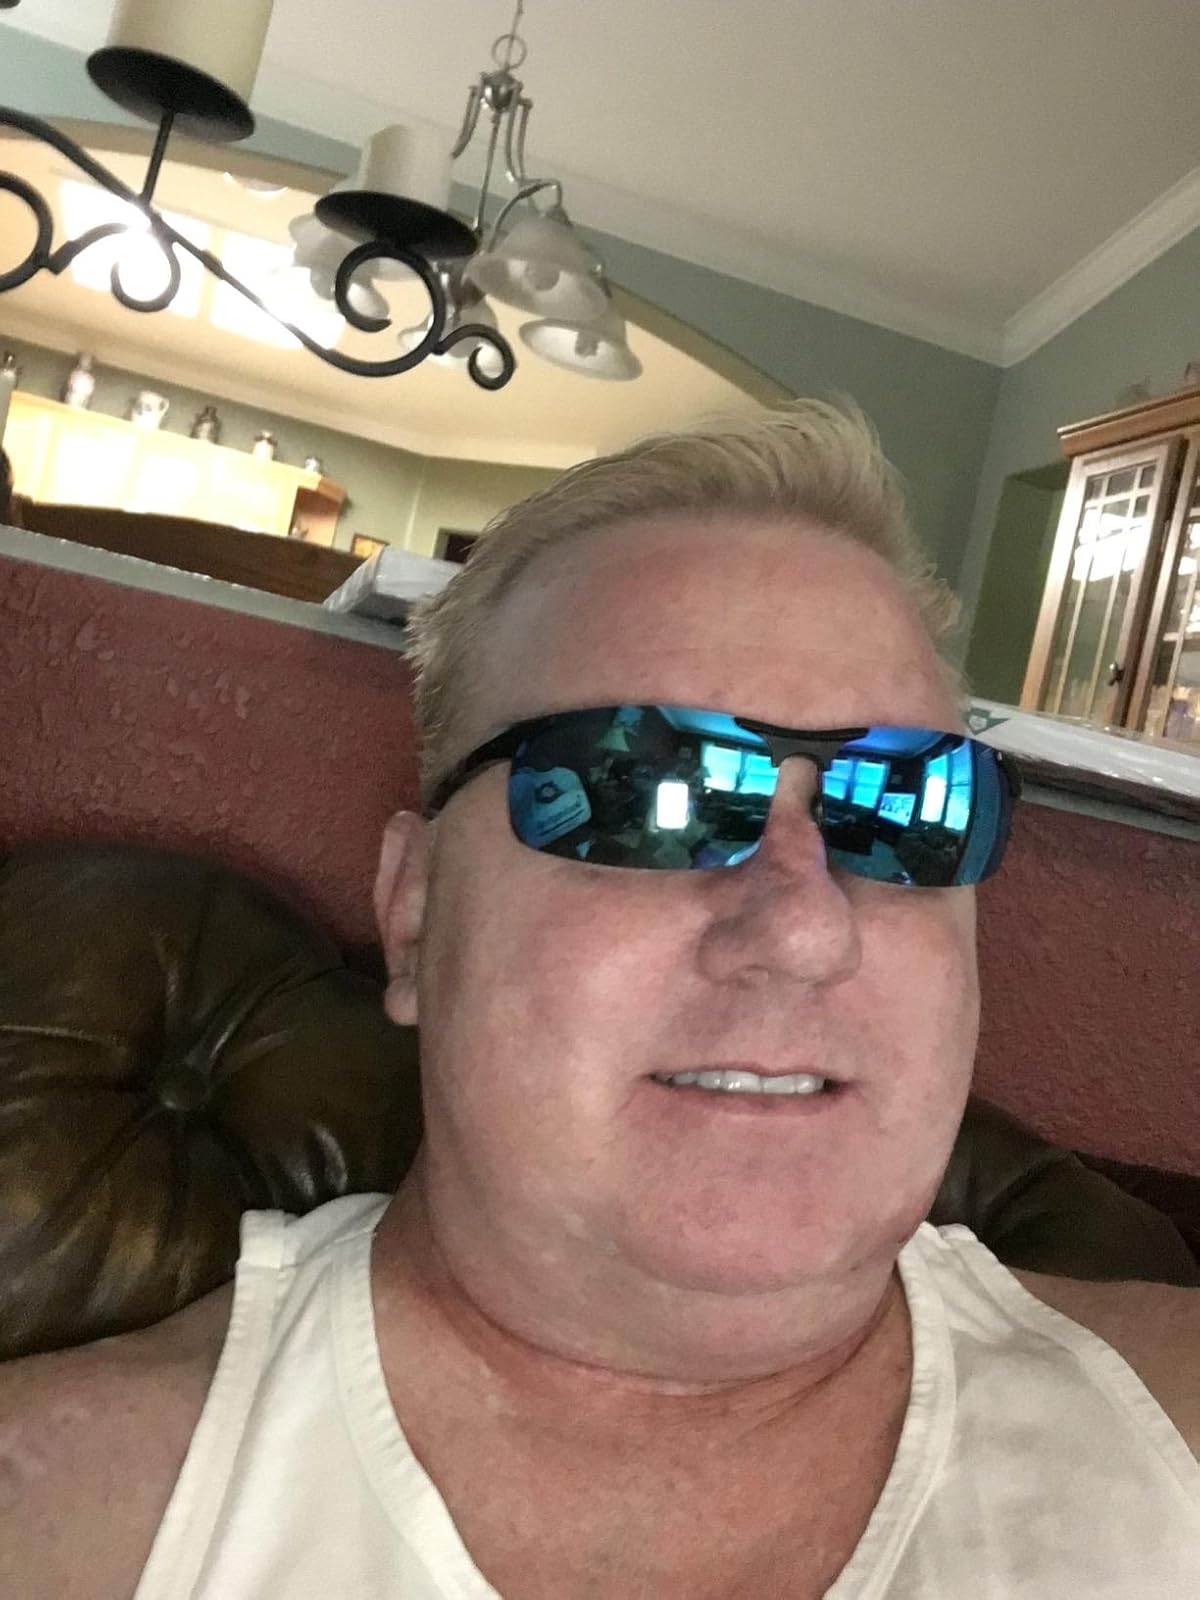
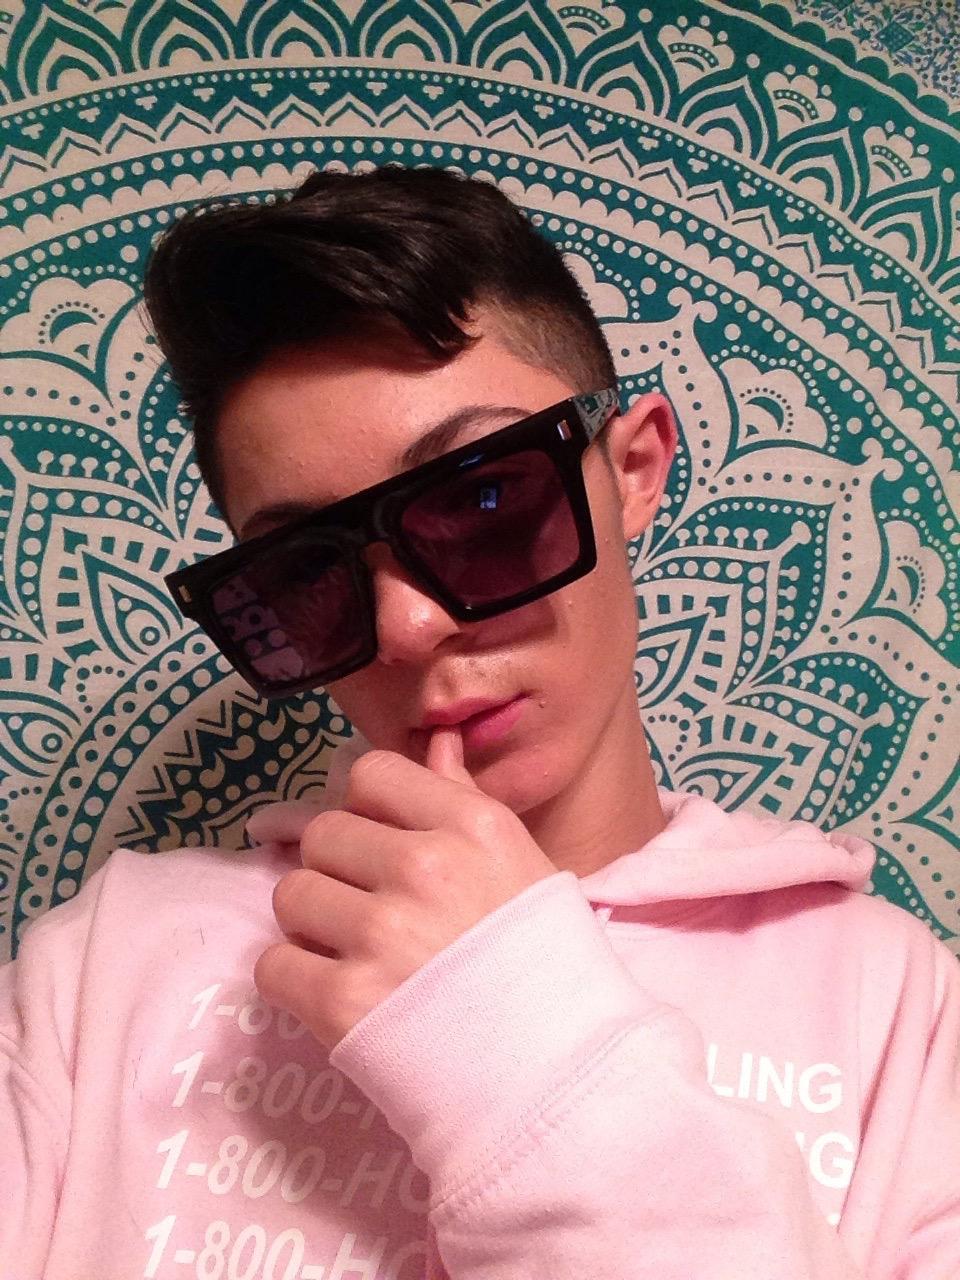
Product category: accessories_sunglasses
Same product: no